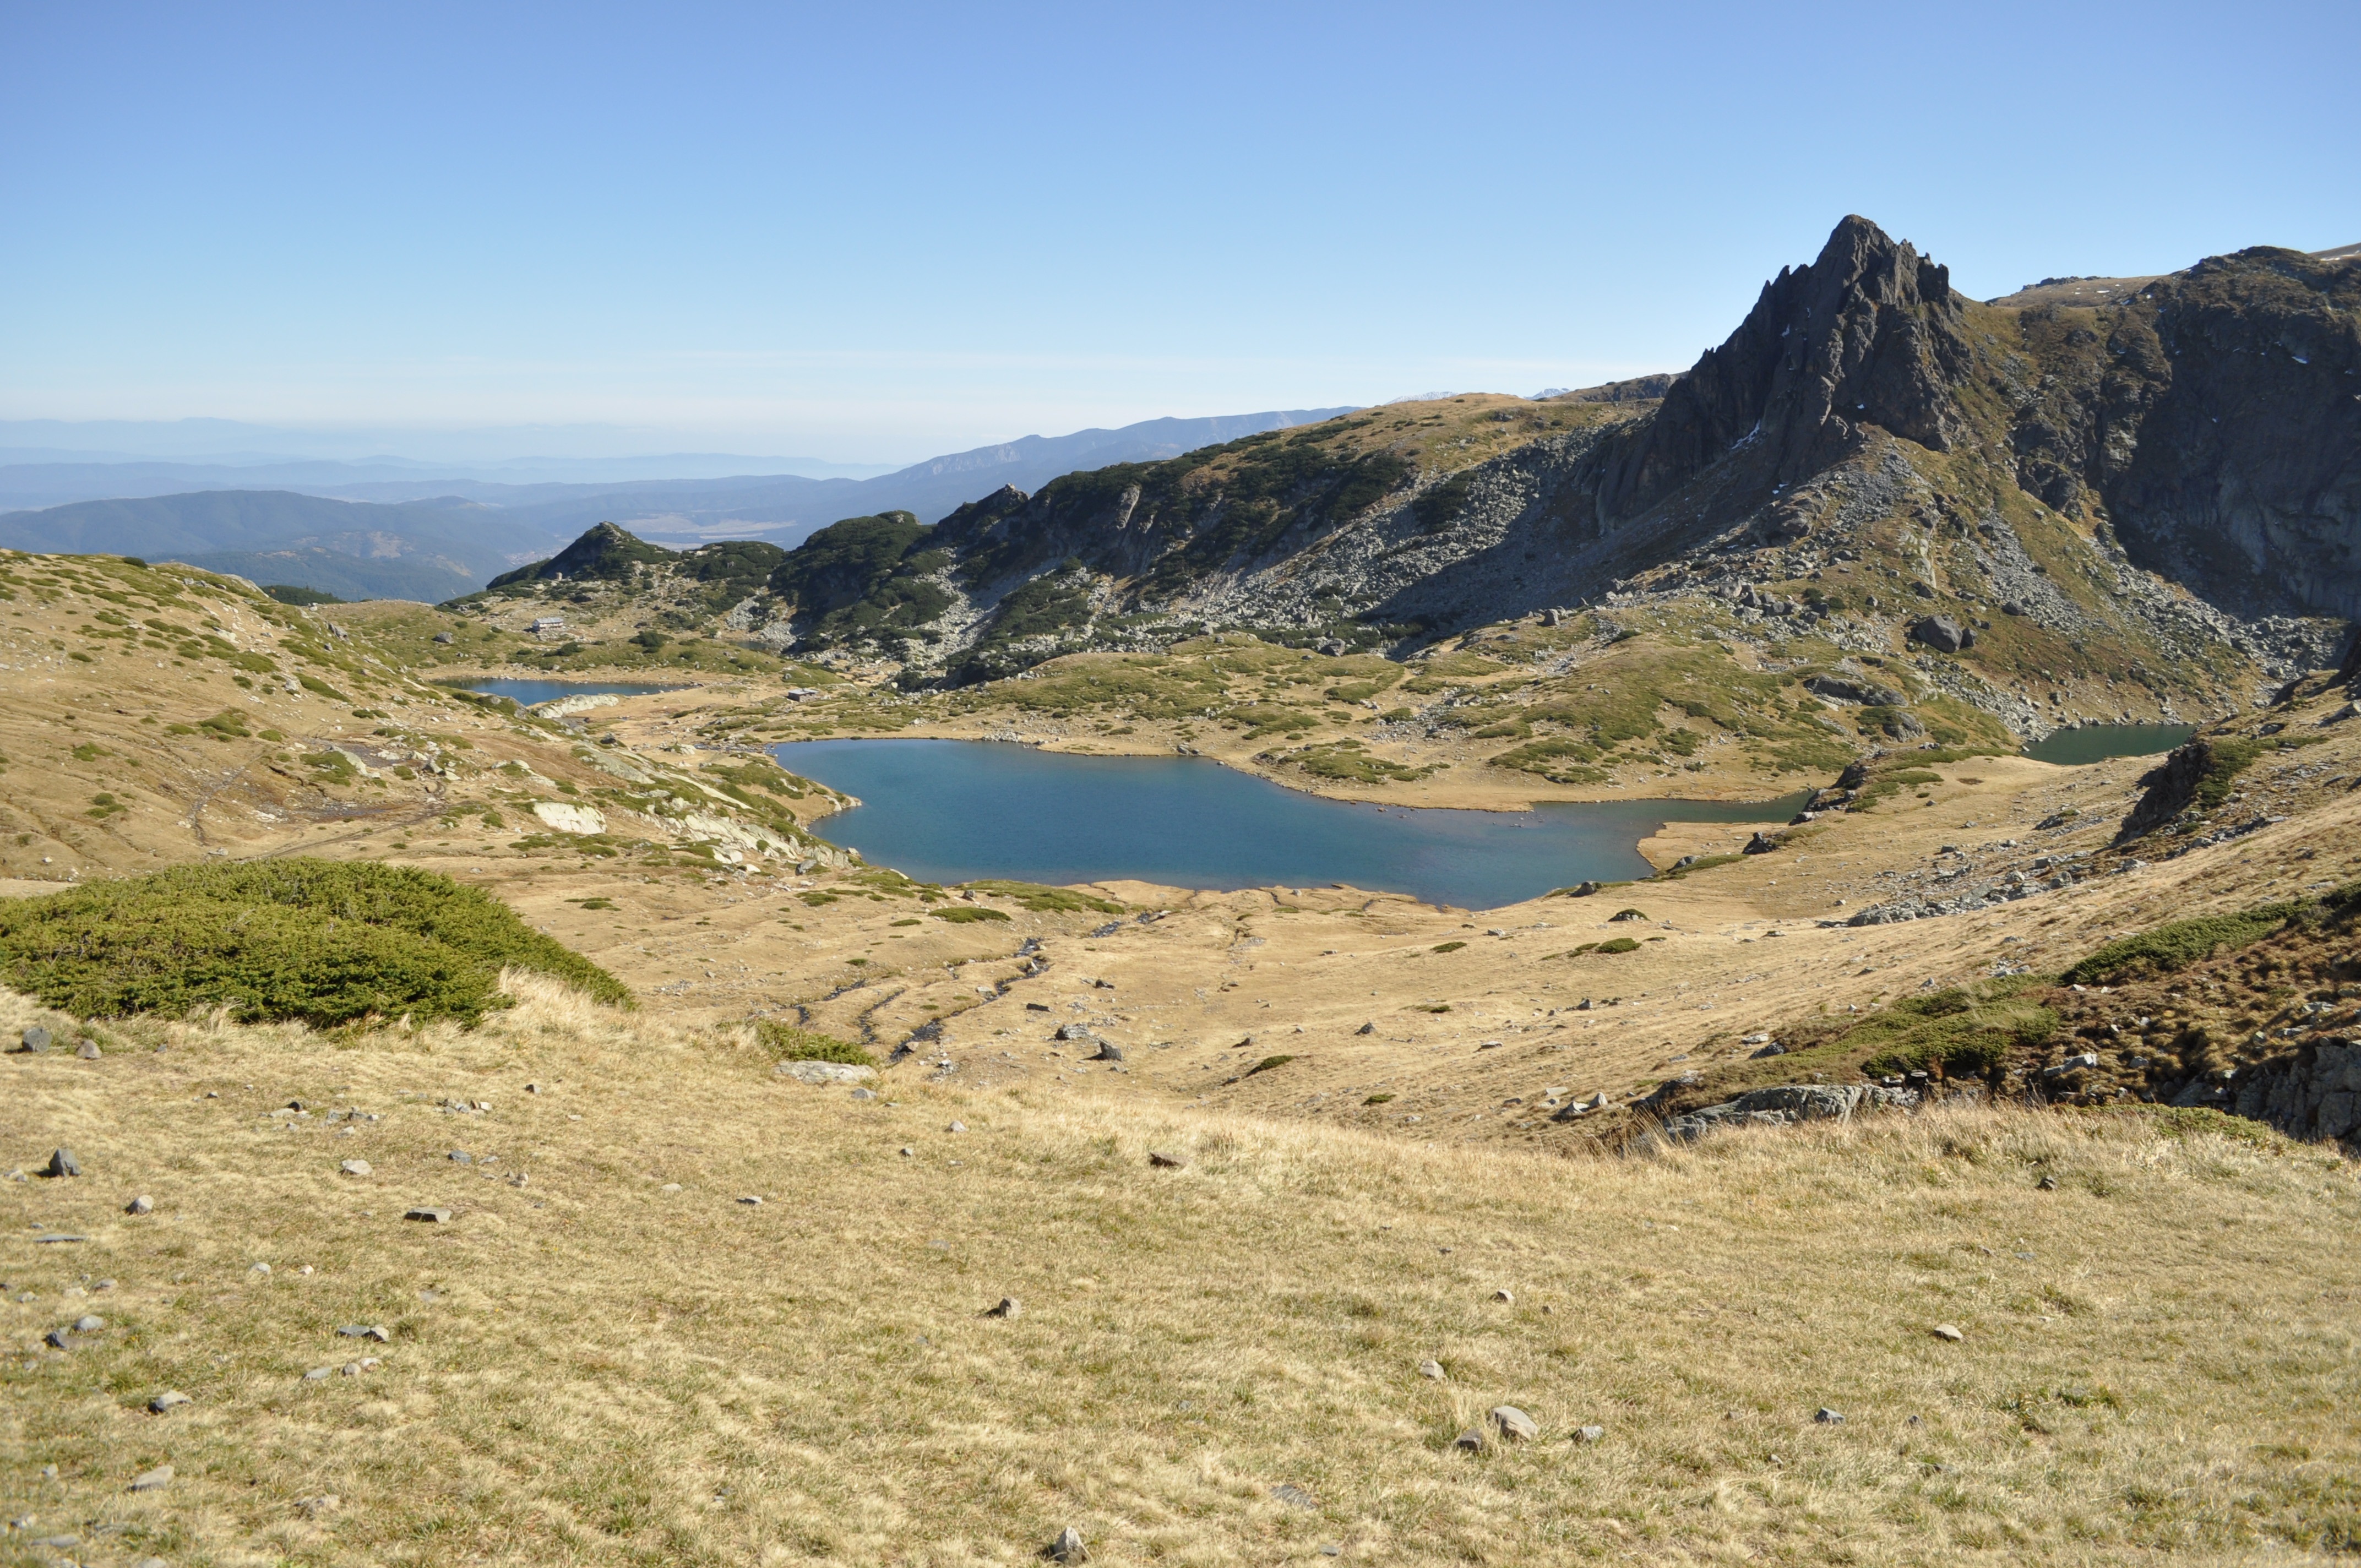
landscape, nature, wilderness, walking, mountain, hiking, trail, hill, lake, adventure, valley, mountain range, ridge, geology, mountains, backpacking, badlands, plateau, fell, loch, ecosystem, wadi, bulgaria, steppe, landform, mountain pass, geographical feature, mountainous landforms, rila